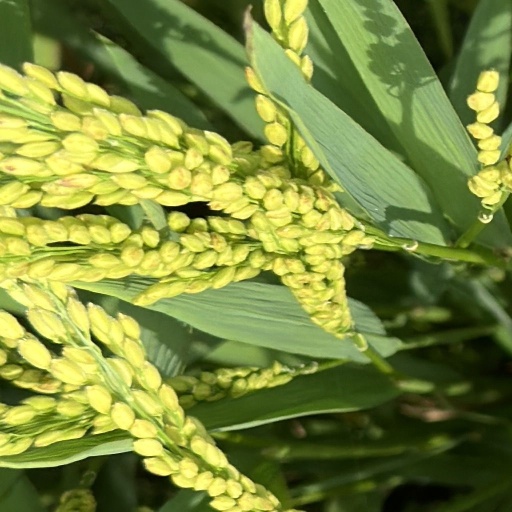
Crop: rice